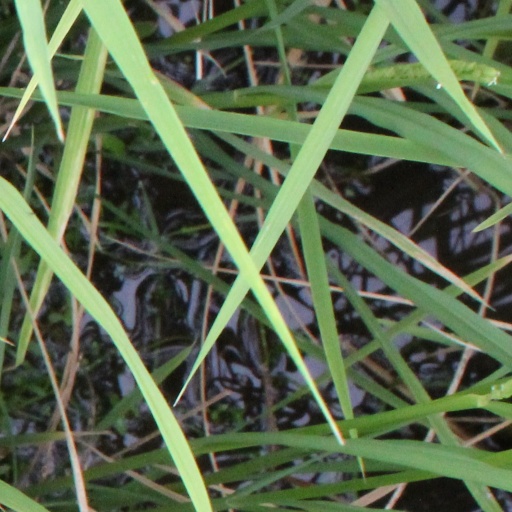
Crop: rice